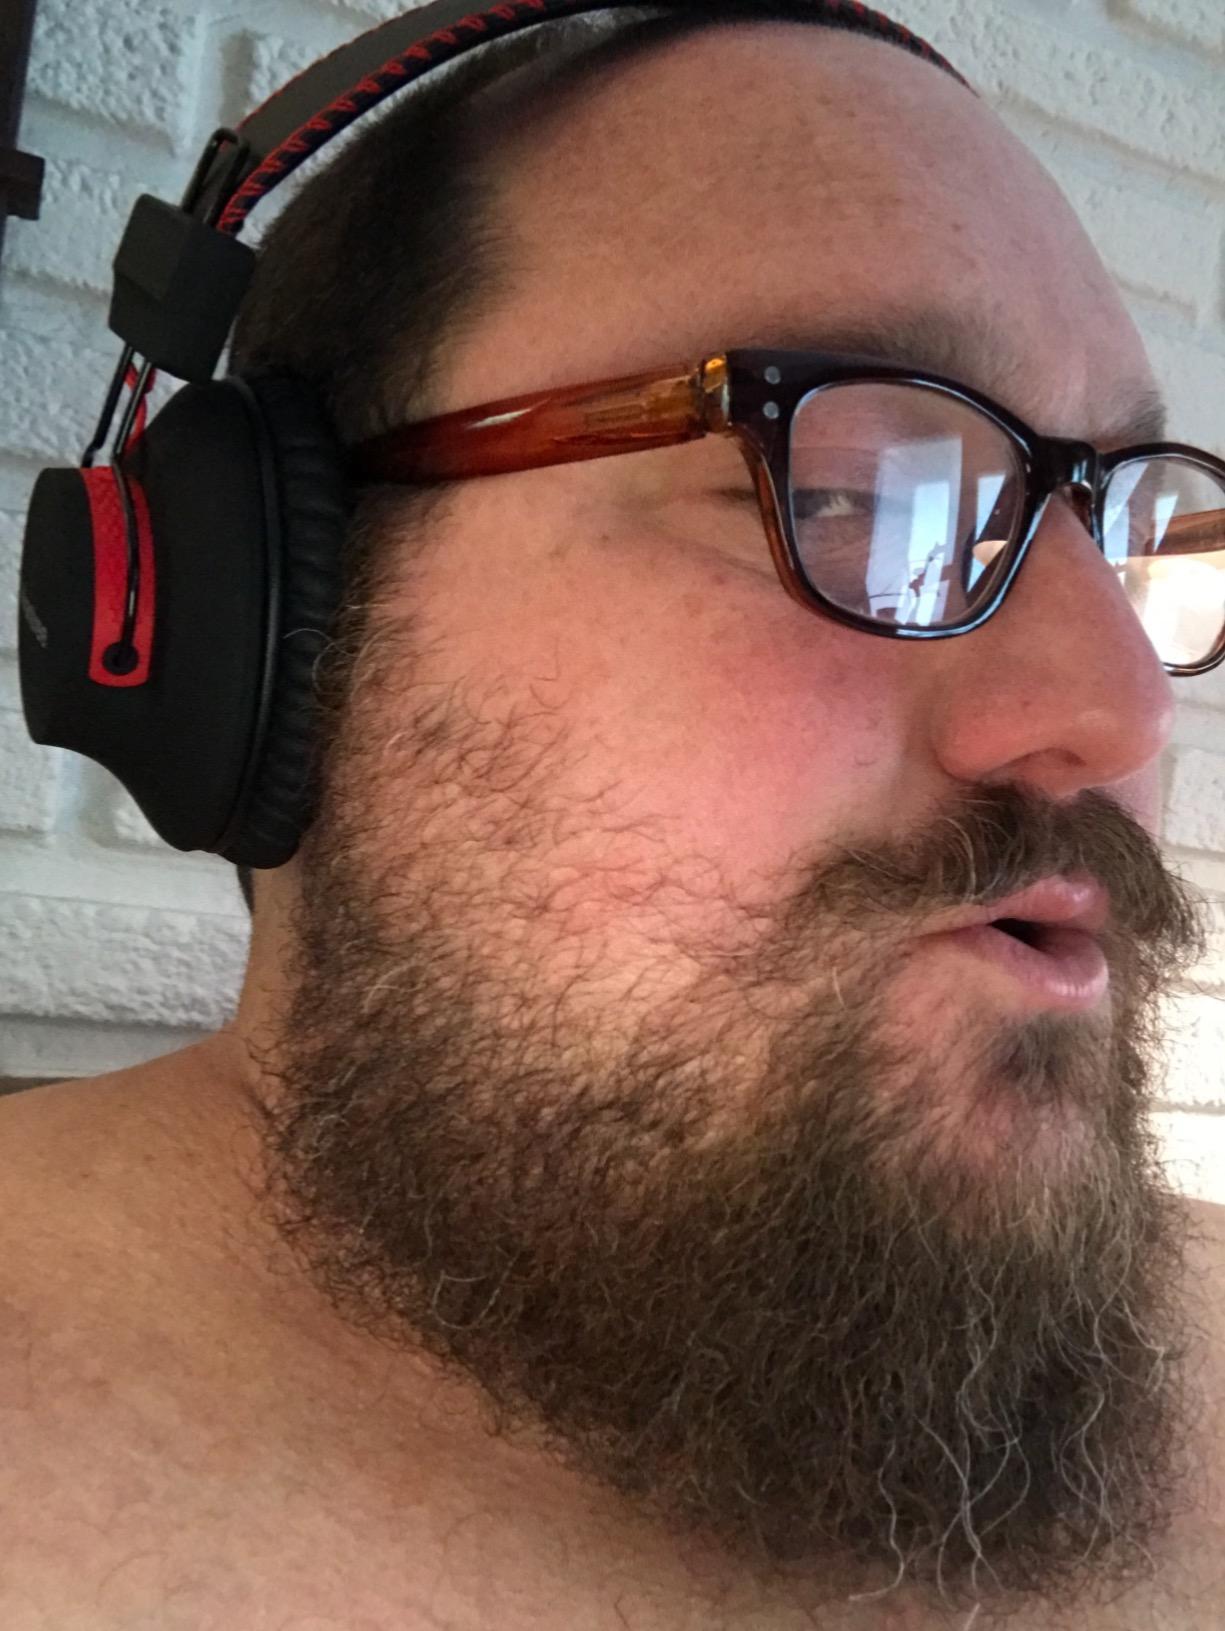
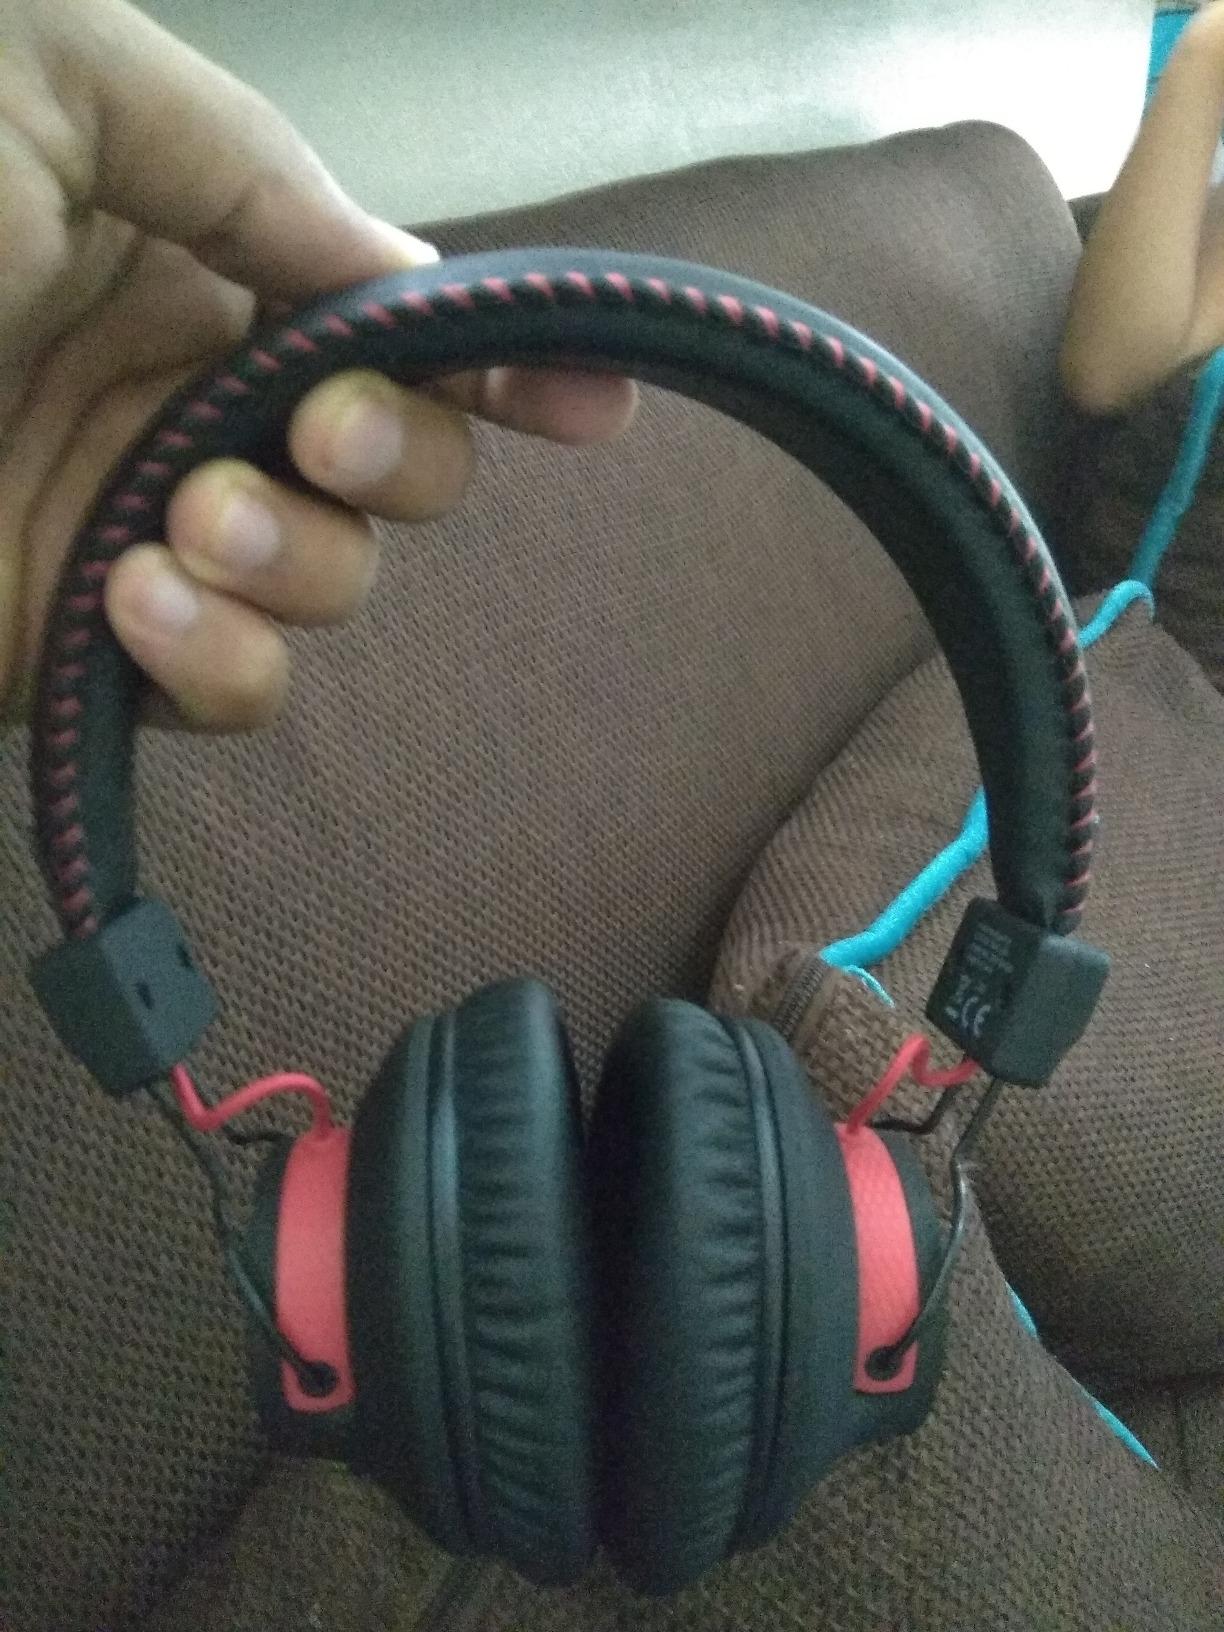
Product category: headphones
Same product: yes